How Many Licks?

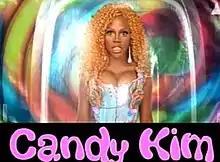
An image of a dark-skinned woman wearing a blonde/orange wig with the words "Candy Kim" in a pink font at the bottom of the screen

The music video received positive reviews in media outlets; according to Preezy of "The Boombox", it was "a staple on video countdowns" after its release. The reviewer praised "its eye-popping imagery and Kim's assets on display". An MTV News writer lauded the video's concept: "The doll personas give Kim a handful of fresh, new ways to wear a whole lot of nothing as she leaves even less to the imagination than usual". Jess Harvell of "Pitchfork" criticized the video, writing that it "is enough to make you join your local Andrea Dworkin fan club".